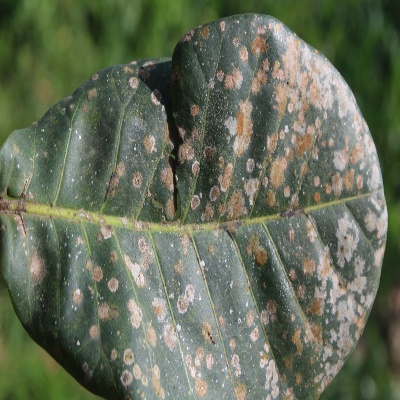
Crop: Cashew
Condition: red rust